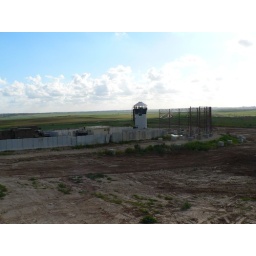
Security fence from bus in Trans Israel Hwy between TA and Haifa